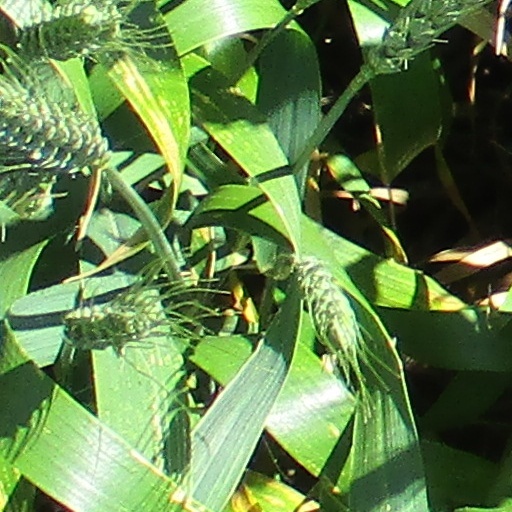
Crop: wheat